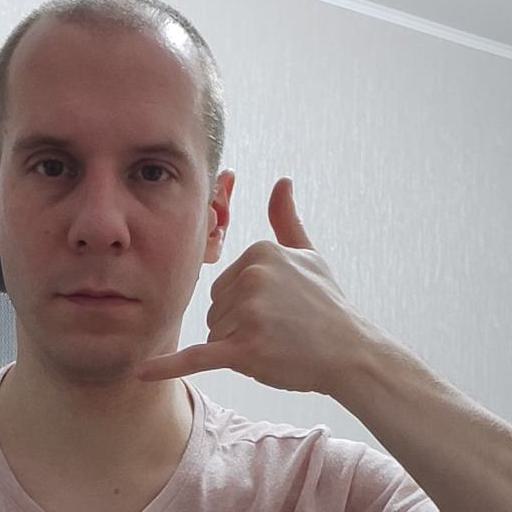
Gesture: call